Mess of pottage

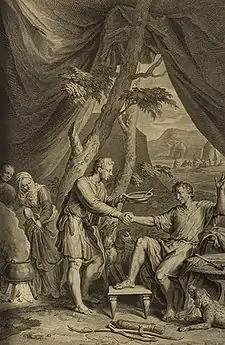
"Esau Sells His Birthright for Pottage of Lentils", a 1728 engraving by Gerard Hoet.

A mess of pottage is something immediately attractive but of little value taken foolishly and carelessly in exchange for something more distant and perhaps less tangible but immensely more valuable. The phrase alludes to Esau's sale of his birthright for a meal ("mess") of lentil stew ("pottage") in and connotes shortsightedness and misplaced priorities.